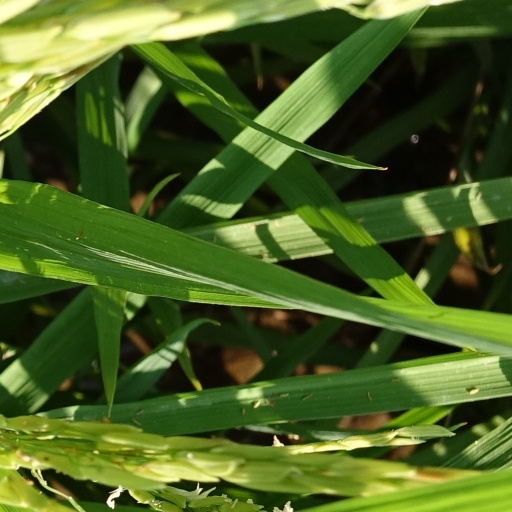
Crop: rice